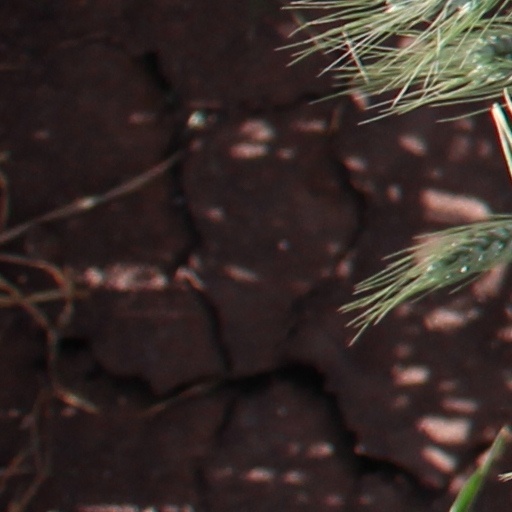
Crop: wheat